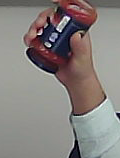
Product: barilla_pomodoro